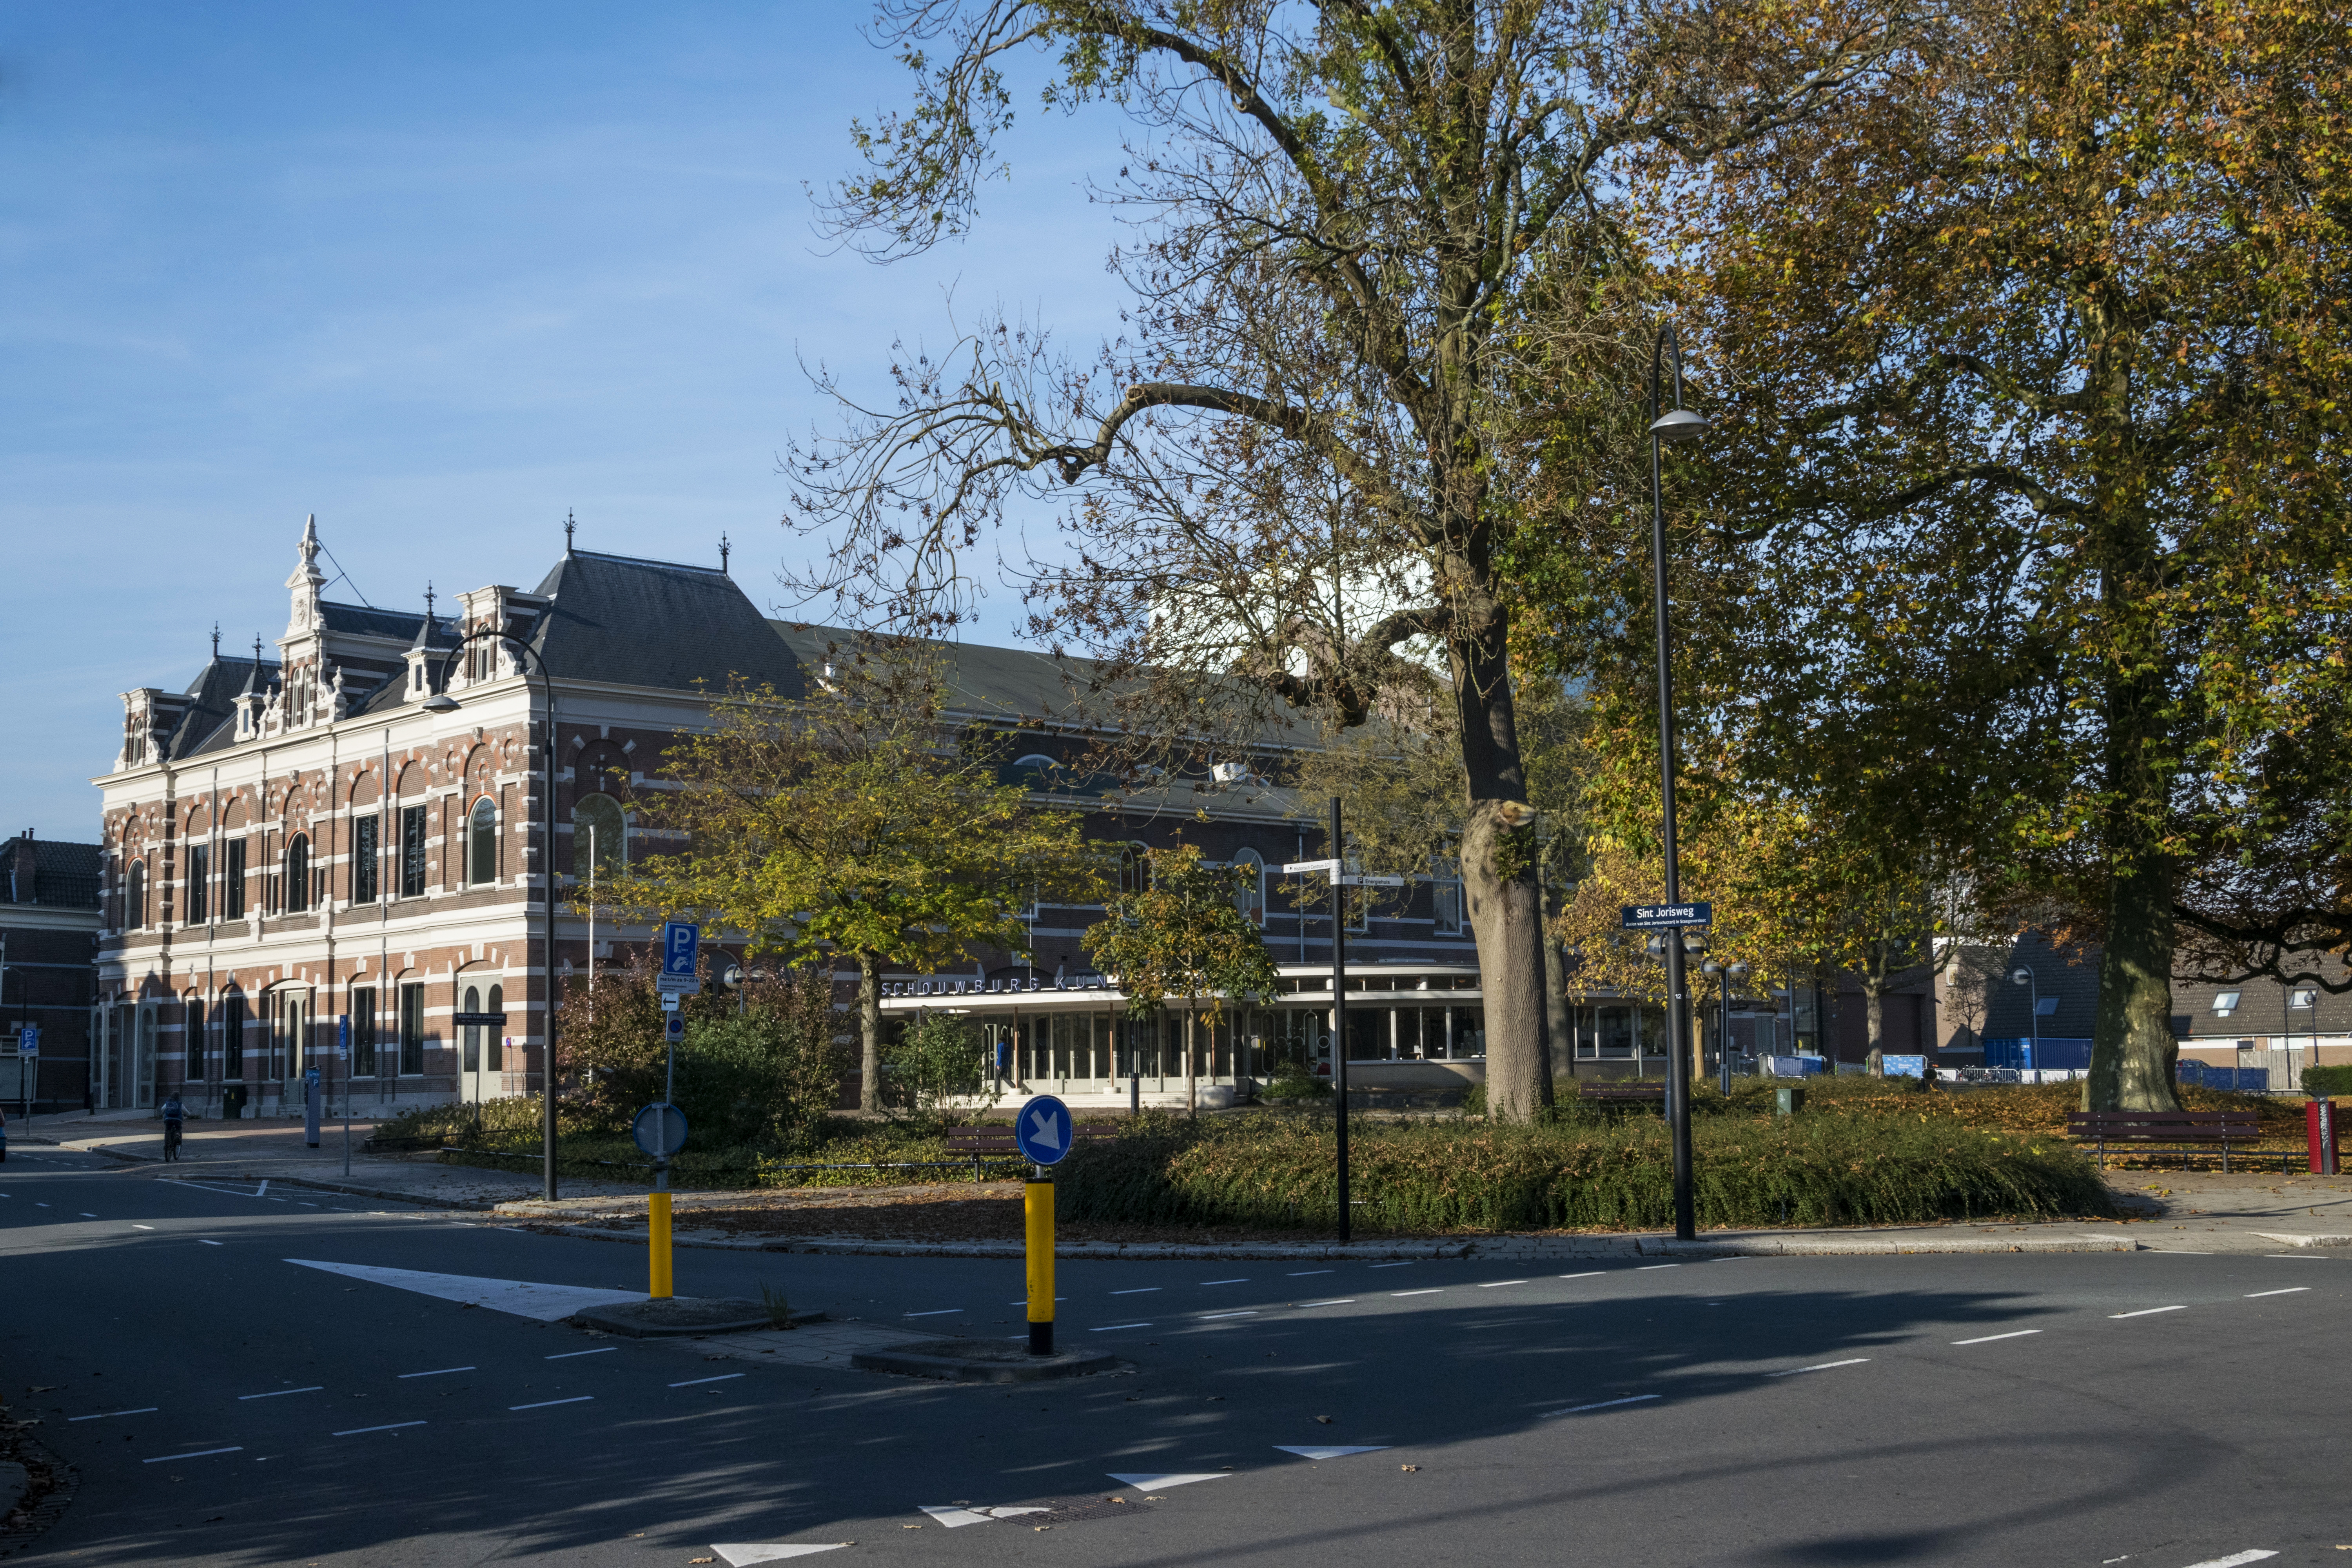
outdoor, road, street, town, building, city, cityscape, downtown, suburb, plaza, nikon, historic, lane, public space, holland, nederland, netherlands, dutch, outdoorphotography, theater, town square, estate, paulvandevelde, pdvandevelde, padagudaloma, dordrecht, stadsfotografie, nederlandinfotos, historisch, stadswandeling, pvdvfotografie, pdvandeveldedordrecht, diep, rondjedordt, kunstmin, sintjorisweg, stjorisweg, neighbourhood, urban area, residential area, human settlement